The Hostage (1956 film)

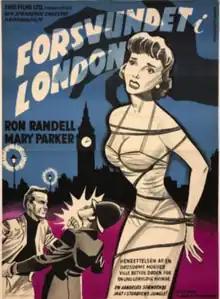
Danish theatrical poster

The Hostage is a 1956 British crime film directed by Harold Huth and starring Ron Randell, Mary Parker and John Bailey. It was written by Alfred Shaughnessy.